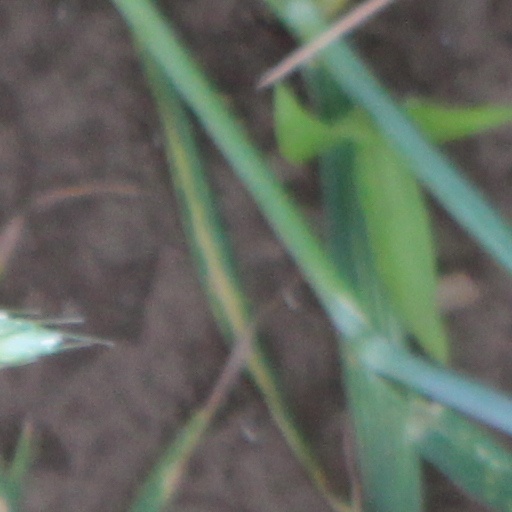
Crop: wheat